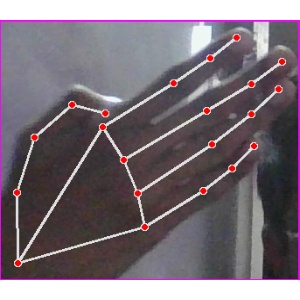
अक्षर: घ